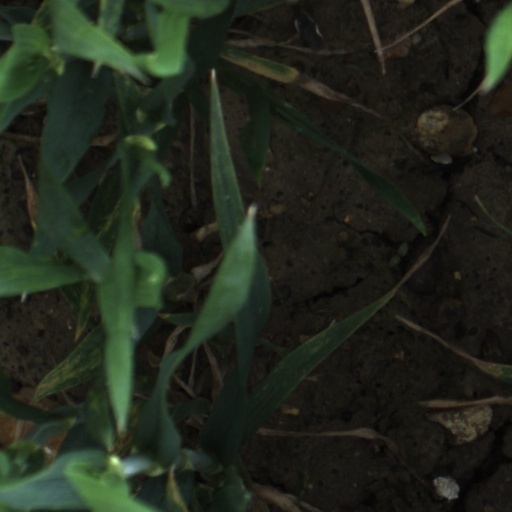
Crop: wheat